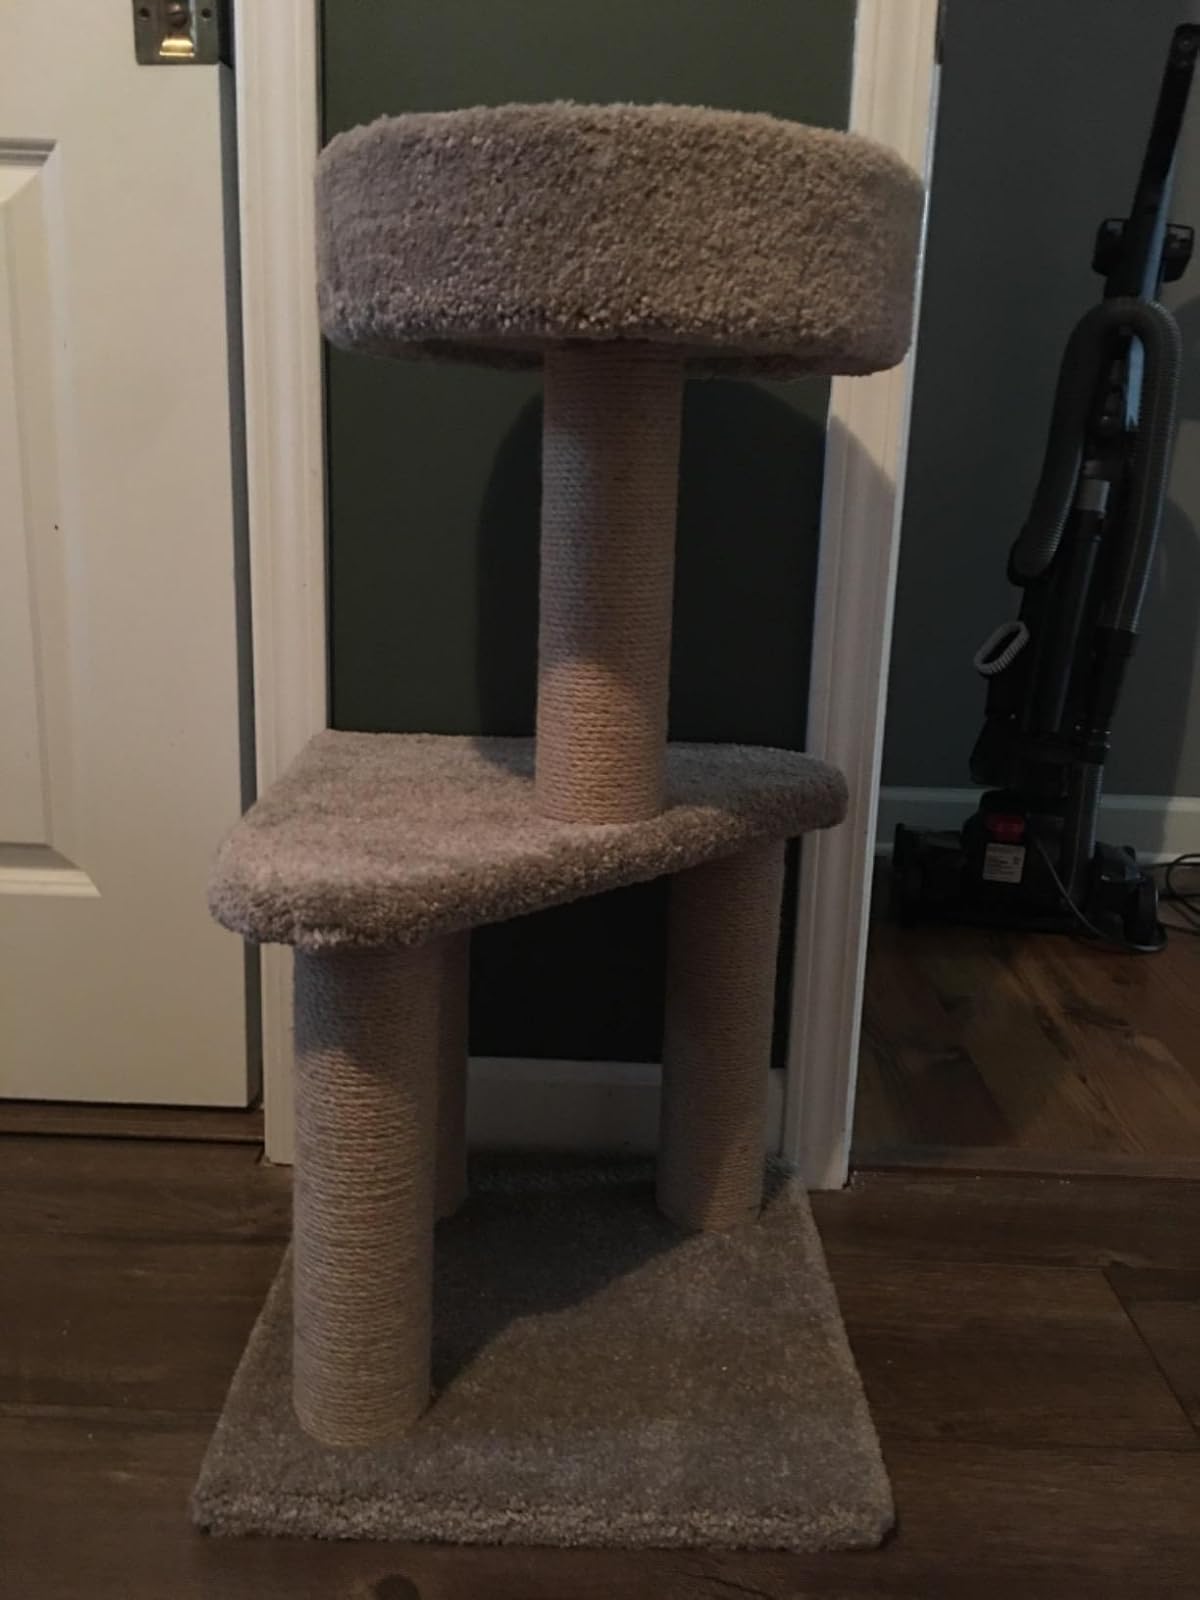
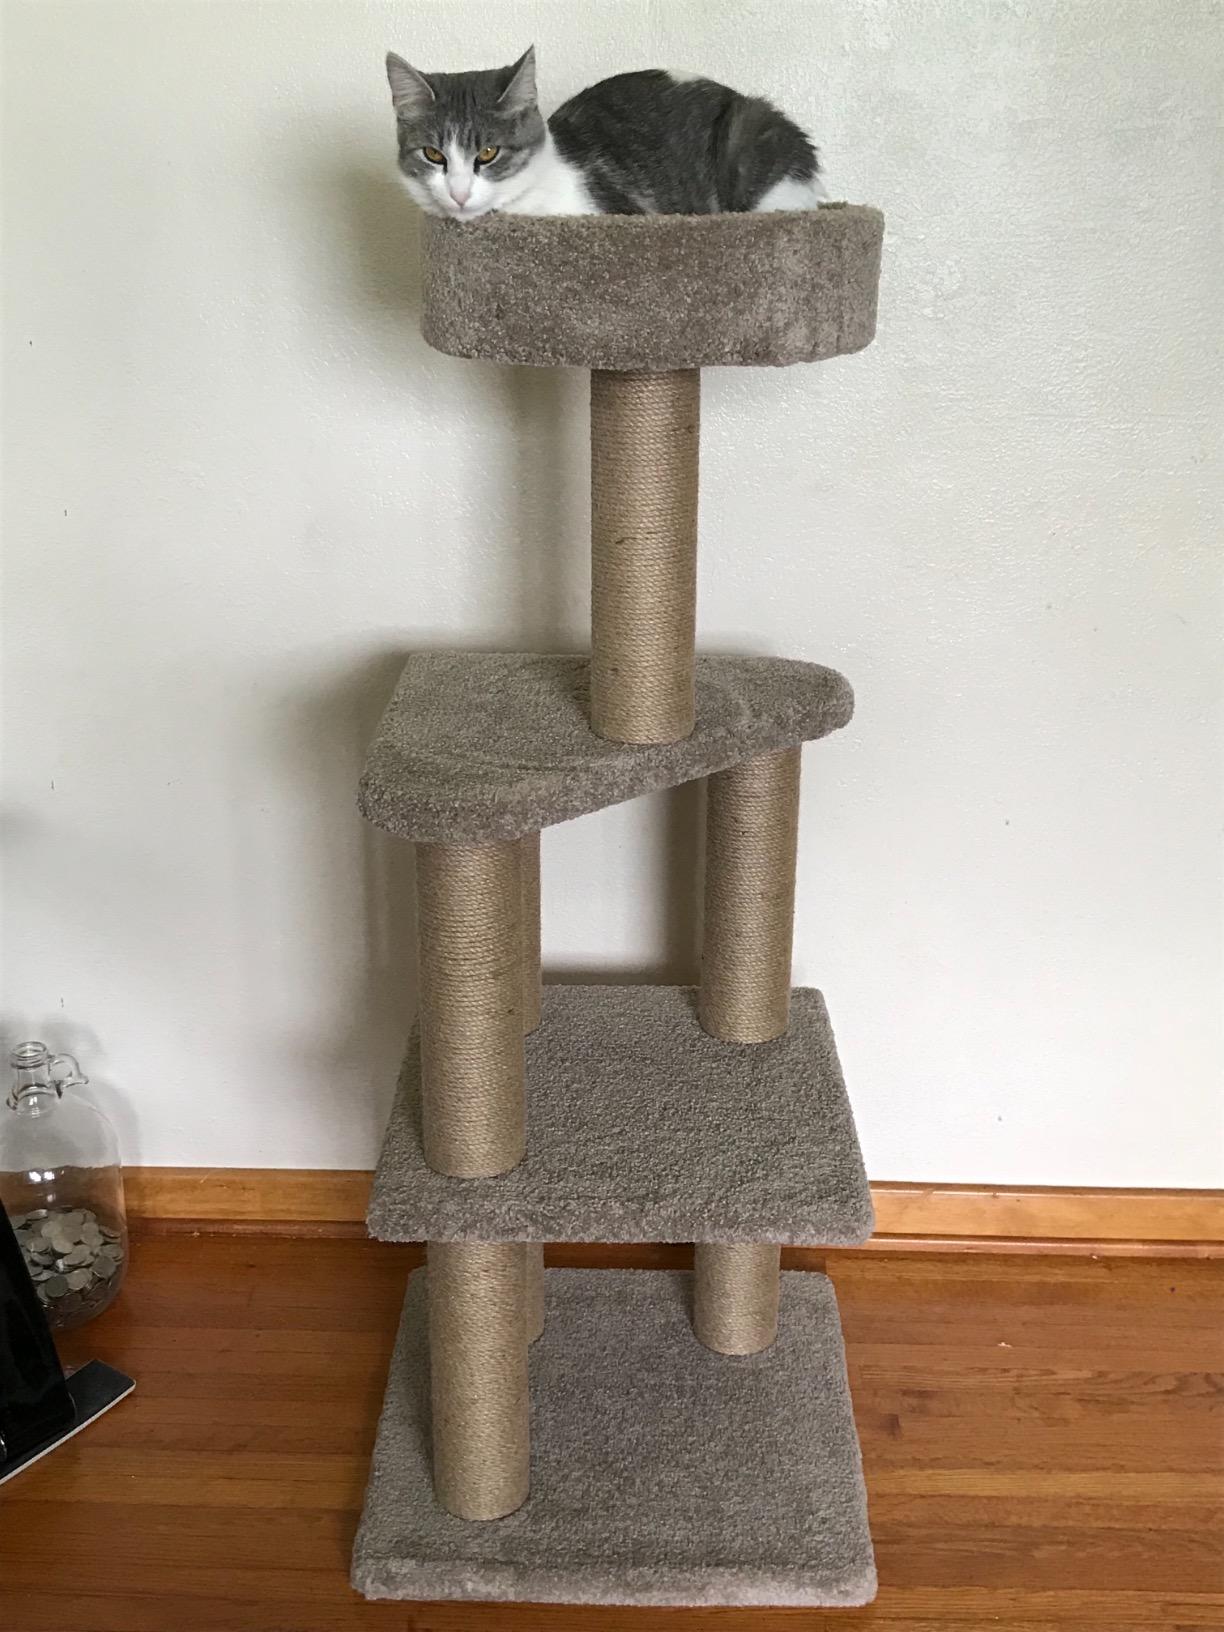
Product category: items_cat tree
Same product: no